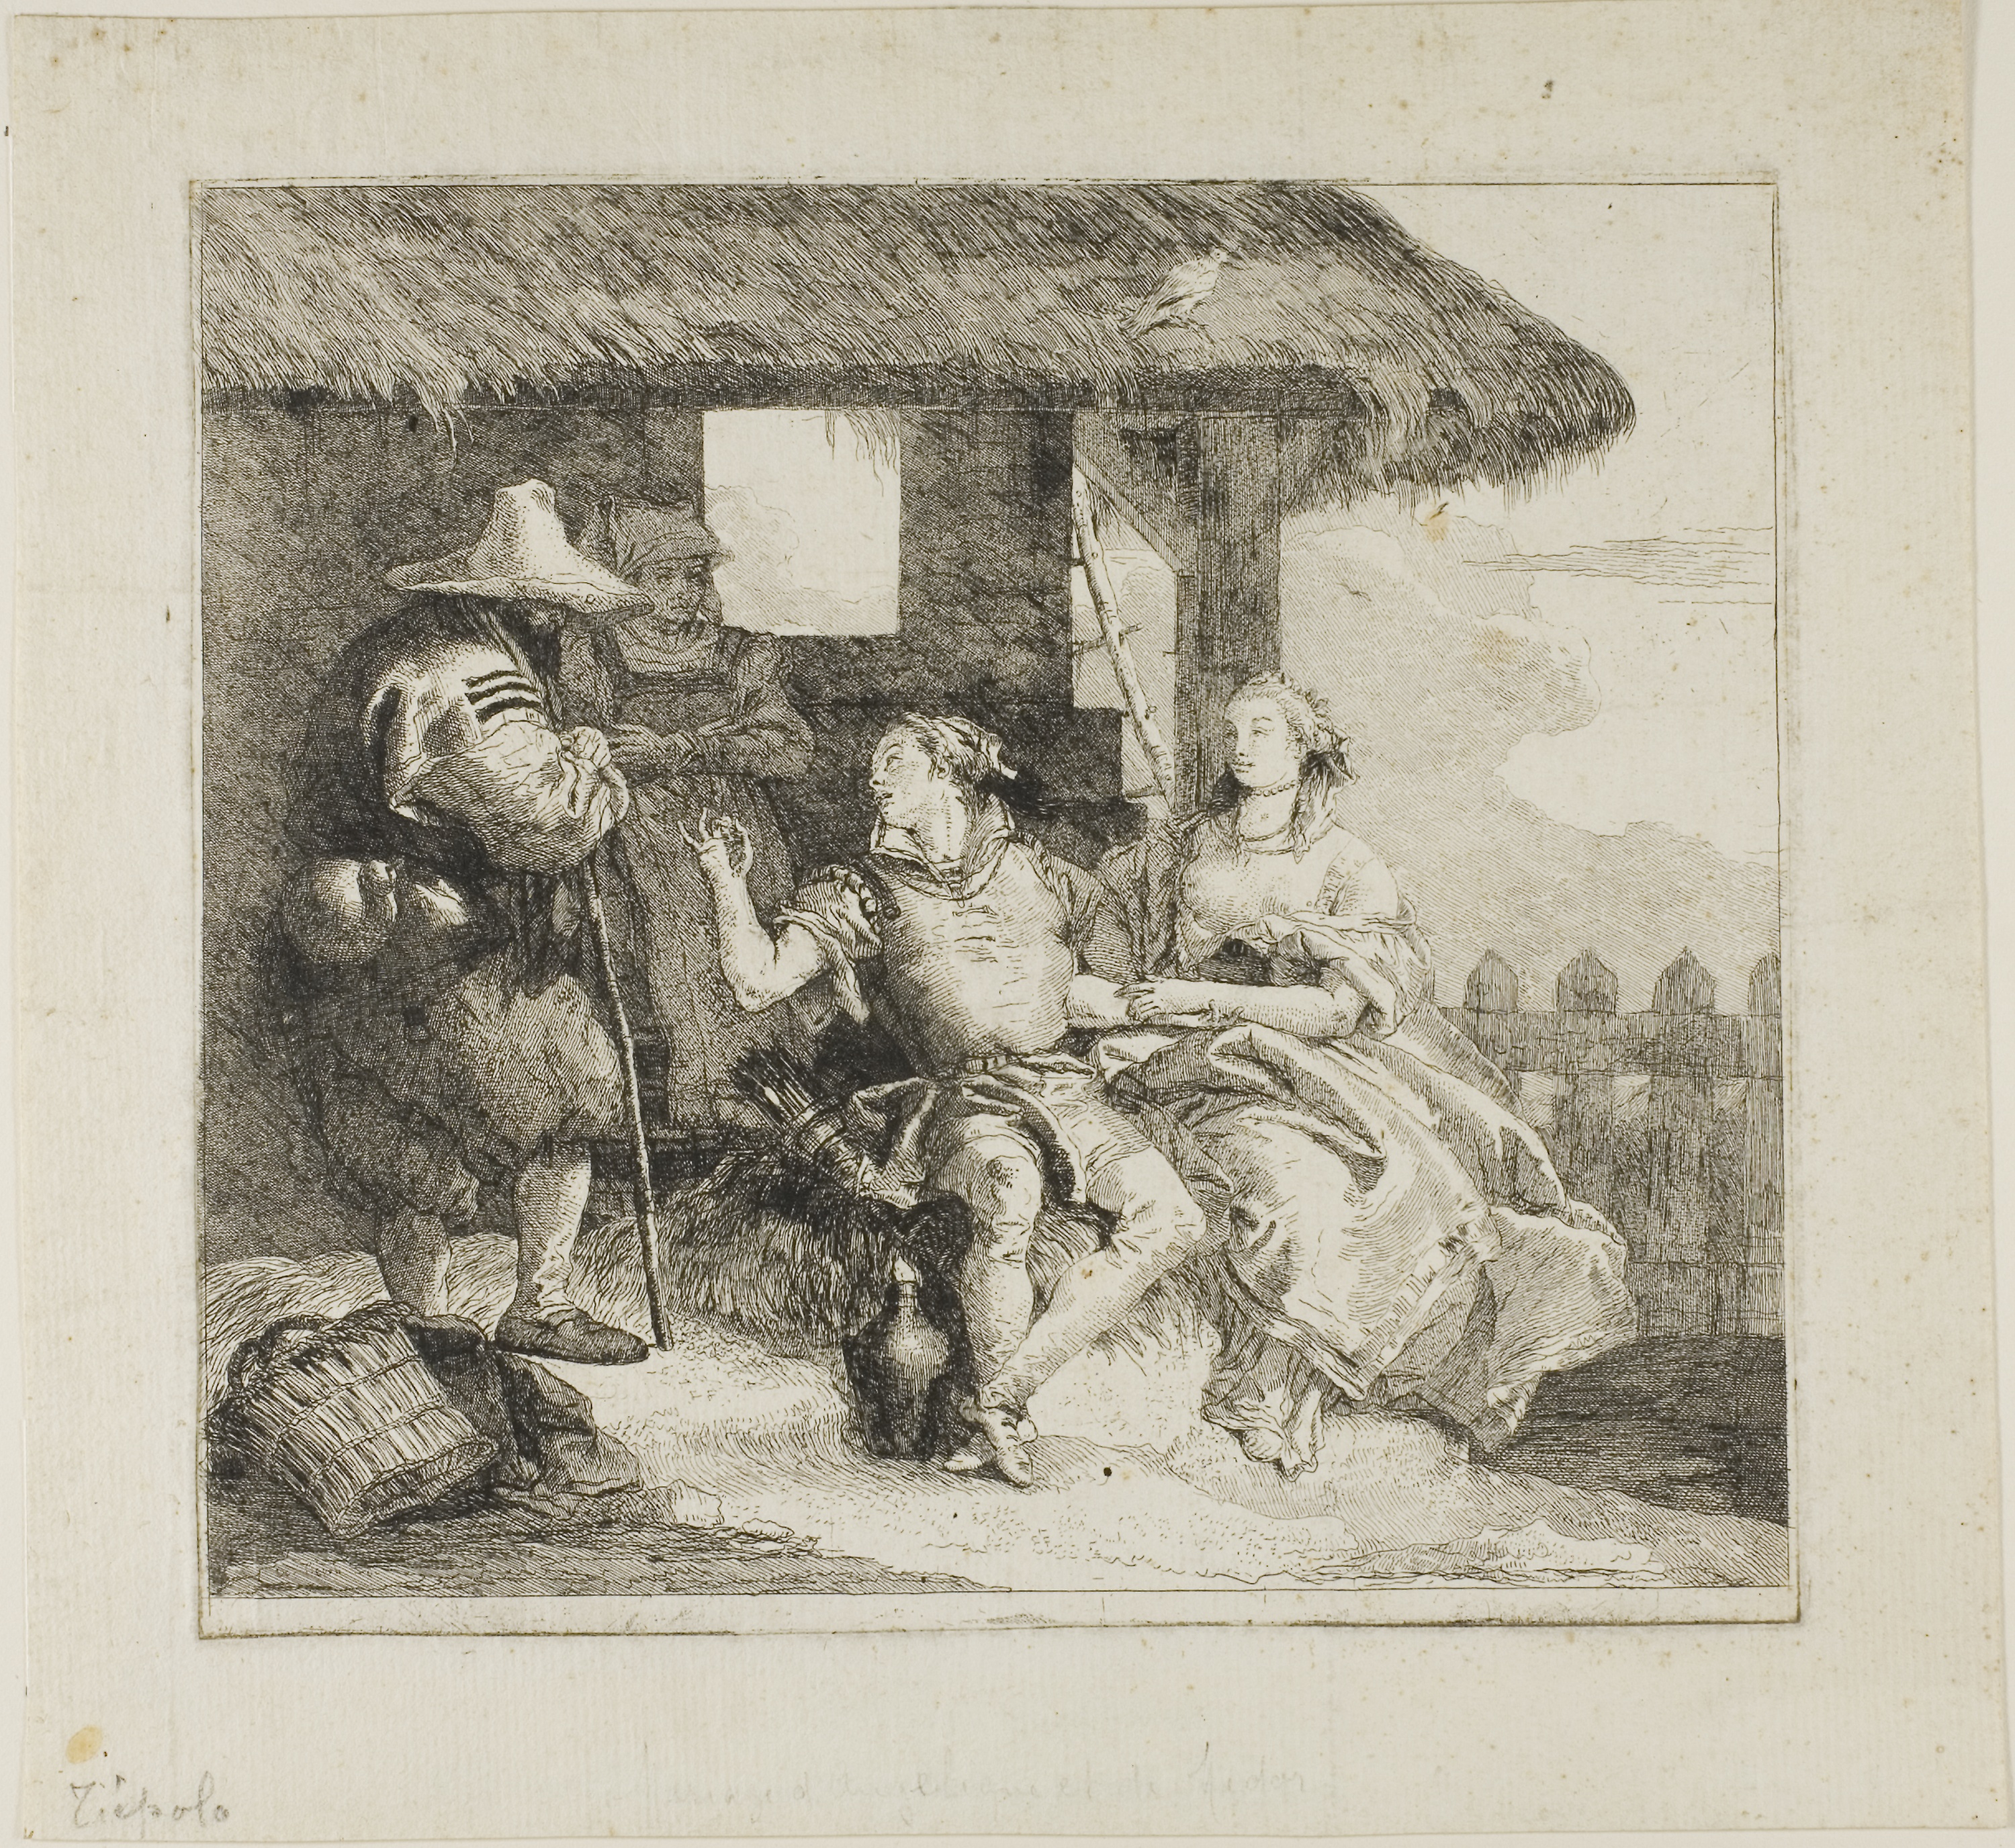
art, horse like mammal, history, cattle like mammal, painting, artwork, drawing, visual arts